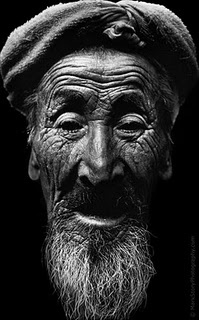
Portrait style: Real Portrait